No. 16 Squadron RAF

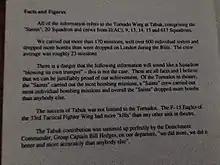

As East-West relations cooled, the Squadron reformed at RAF Laarbruch in West Germany on 1 March 1958. No. 16 Squadron maintained a permanent readiness state, tasked with meeting the Soviet threat, in the expected conventional phase and with the use of tactical nuclear weapons. The squadron was re-quipped with the Canberra B(I).8 armed with the WE.177, a dual-key free-fall nuclear bomb.